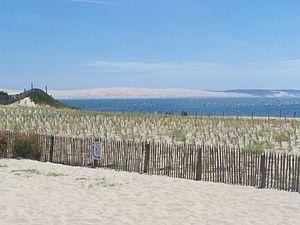
Vue sur la Dune du Pilat (ou Dune du Pyla) depuis le plage du Cap Ferret en Gironde.
Le cap Ferret est un cap français formant un cordon littoral qui se situe à l'extrémité sud de la presqu'île de Lège-Cap-Ferret en Gironde. Il sépare l'océan Atlantique et le bassin d'Arcachon.